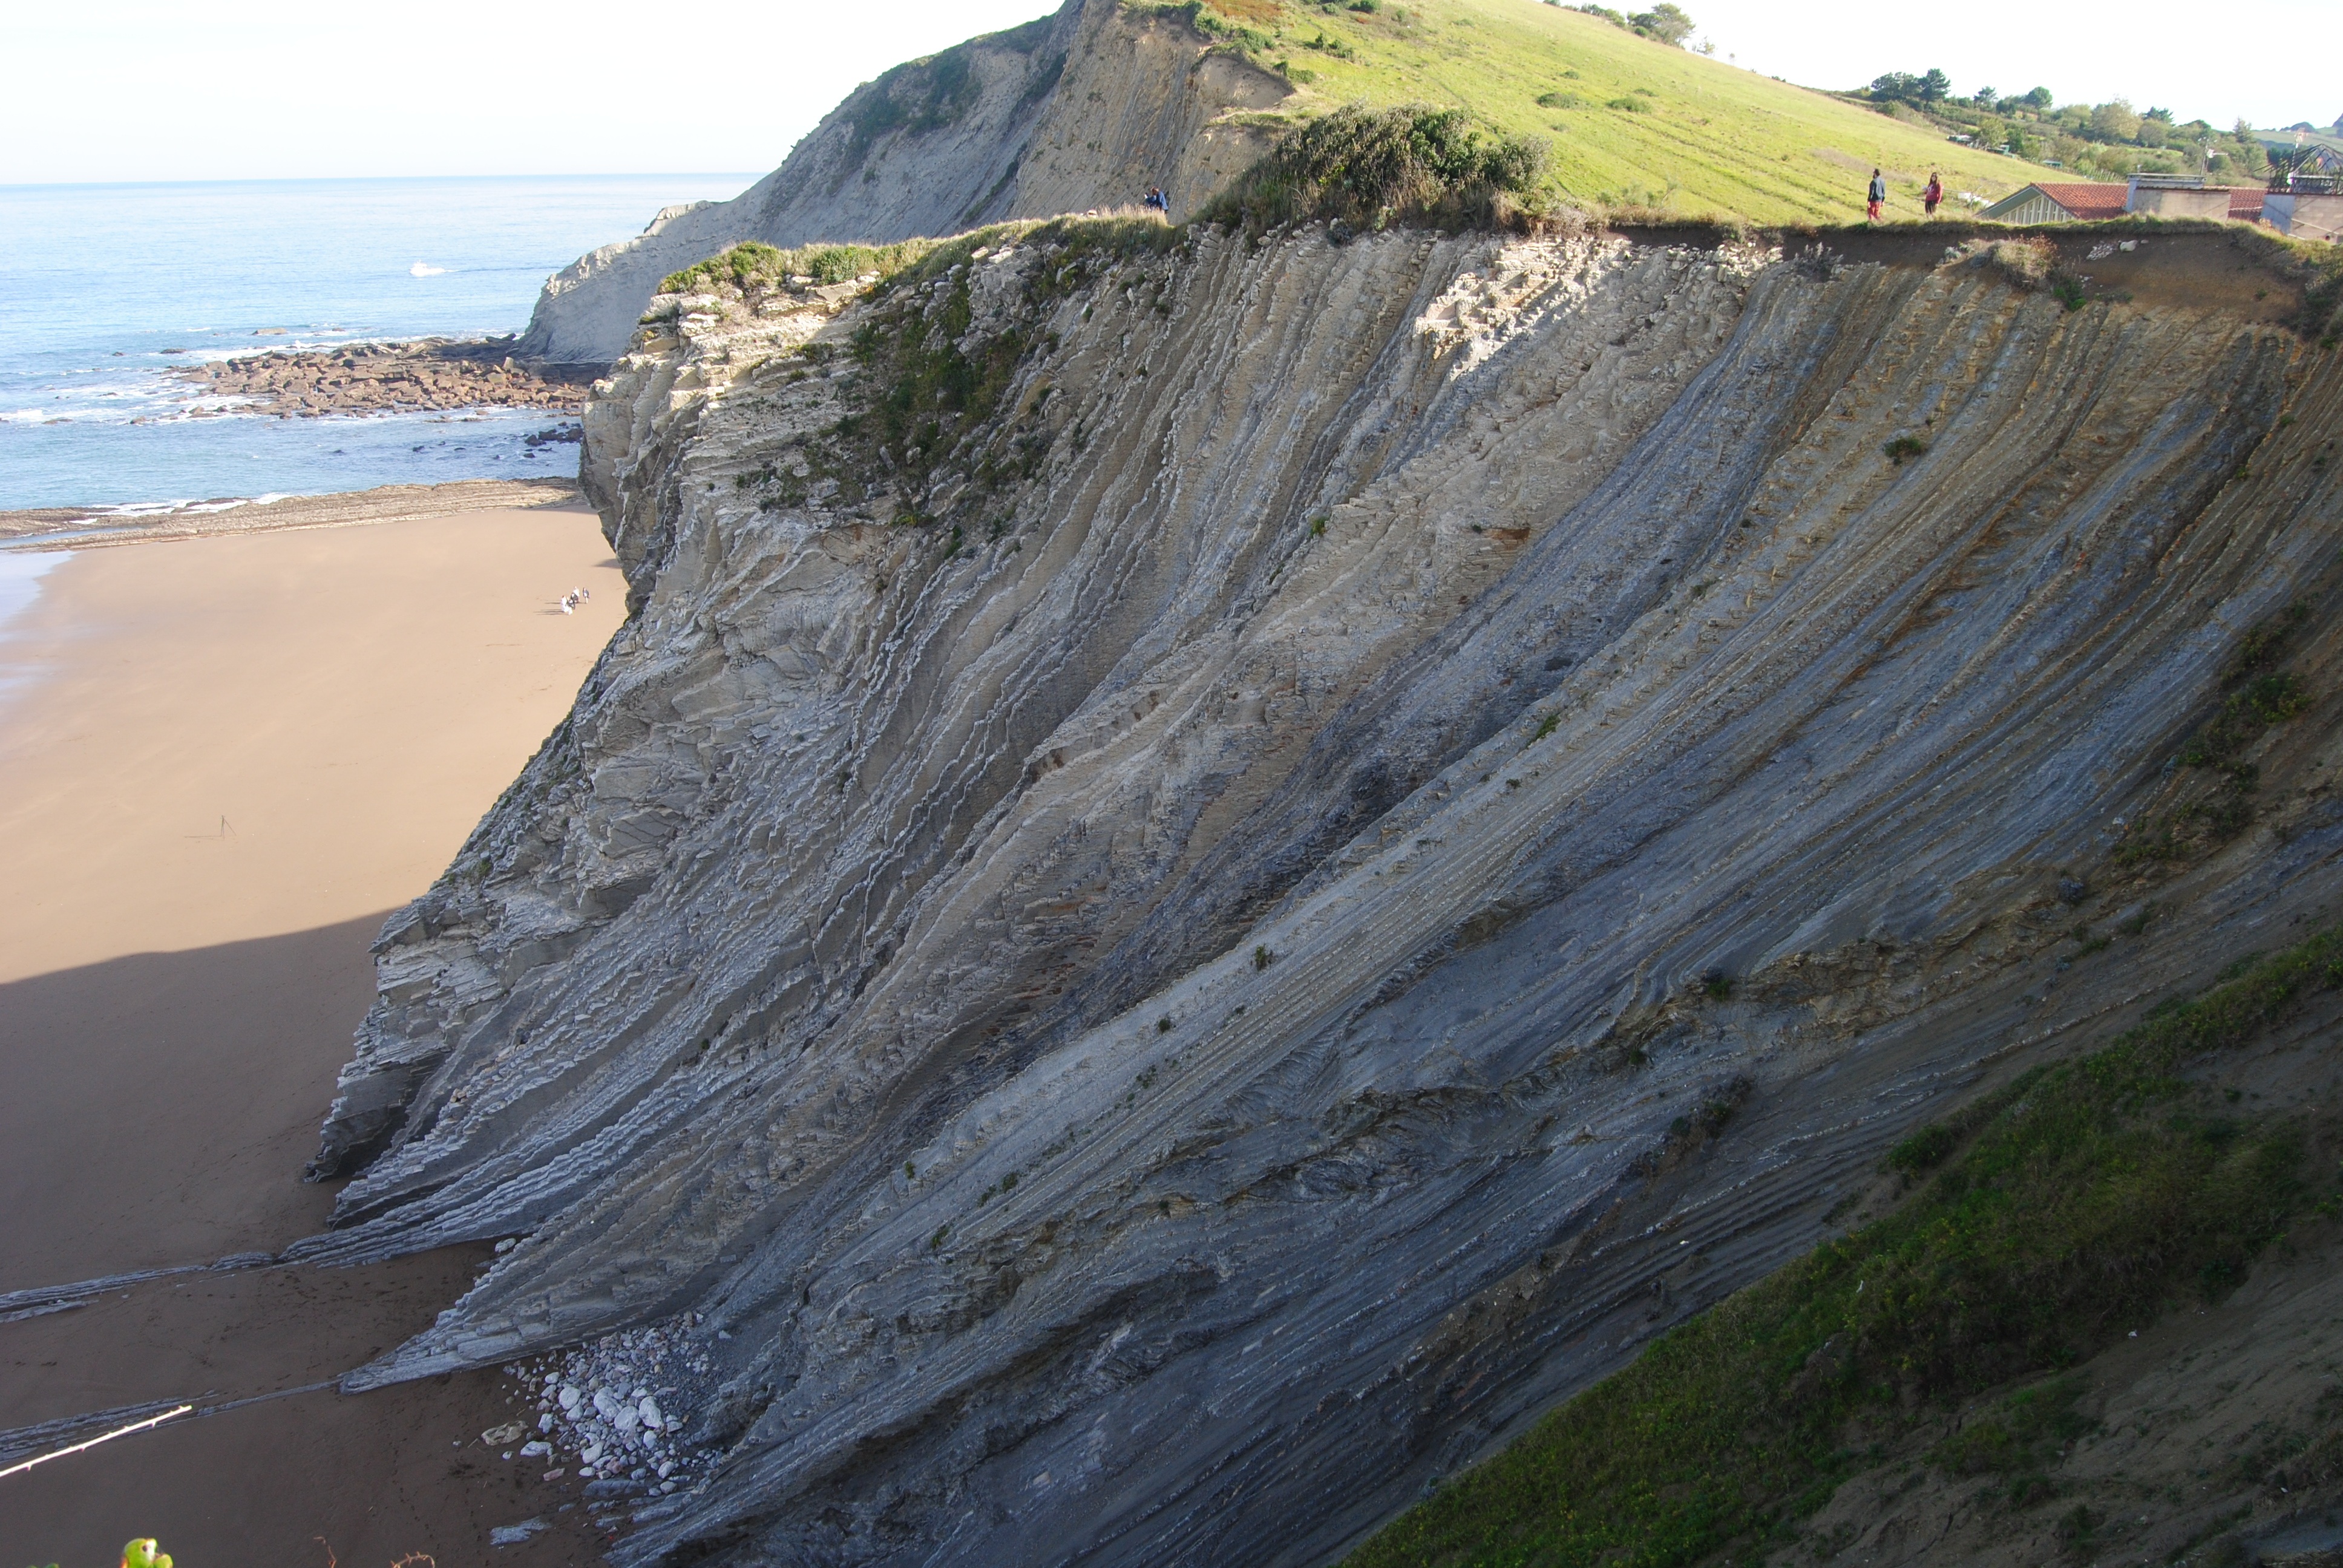
beach, landscape, sea, coast, sand, rock, formation, cliff, terrain, material, ridge, geology, badlands, costa, cape, basque country, landform, geographical feature, geological phenomenon, flysch route, angel perez